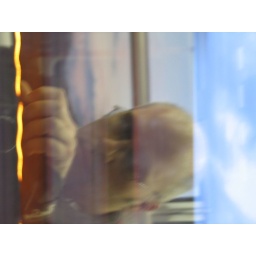
Self portrait in train window #2